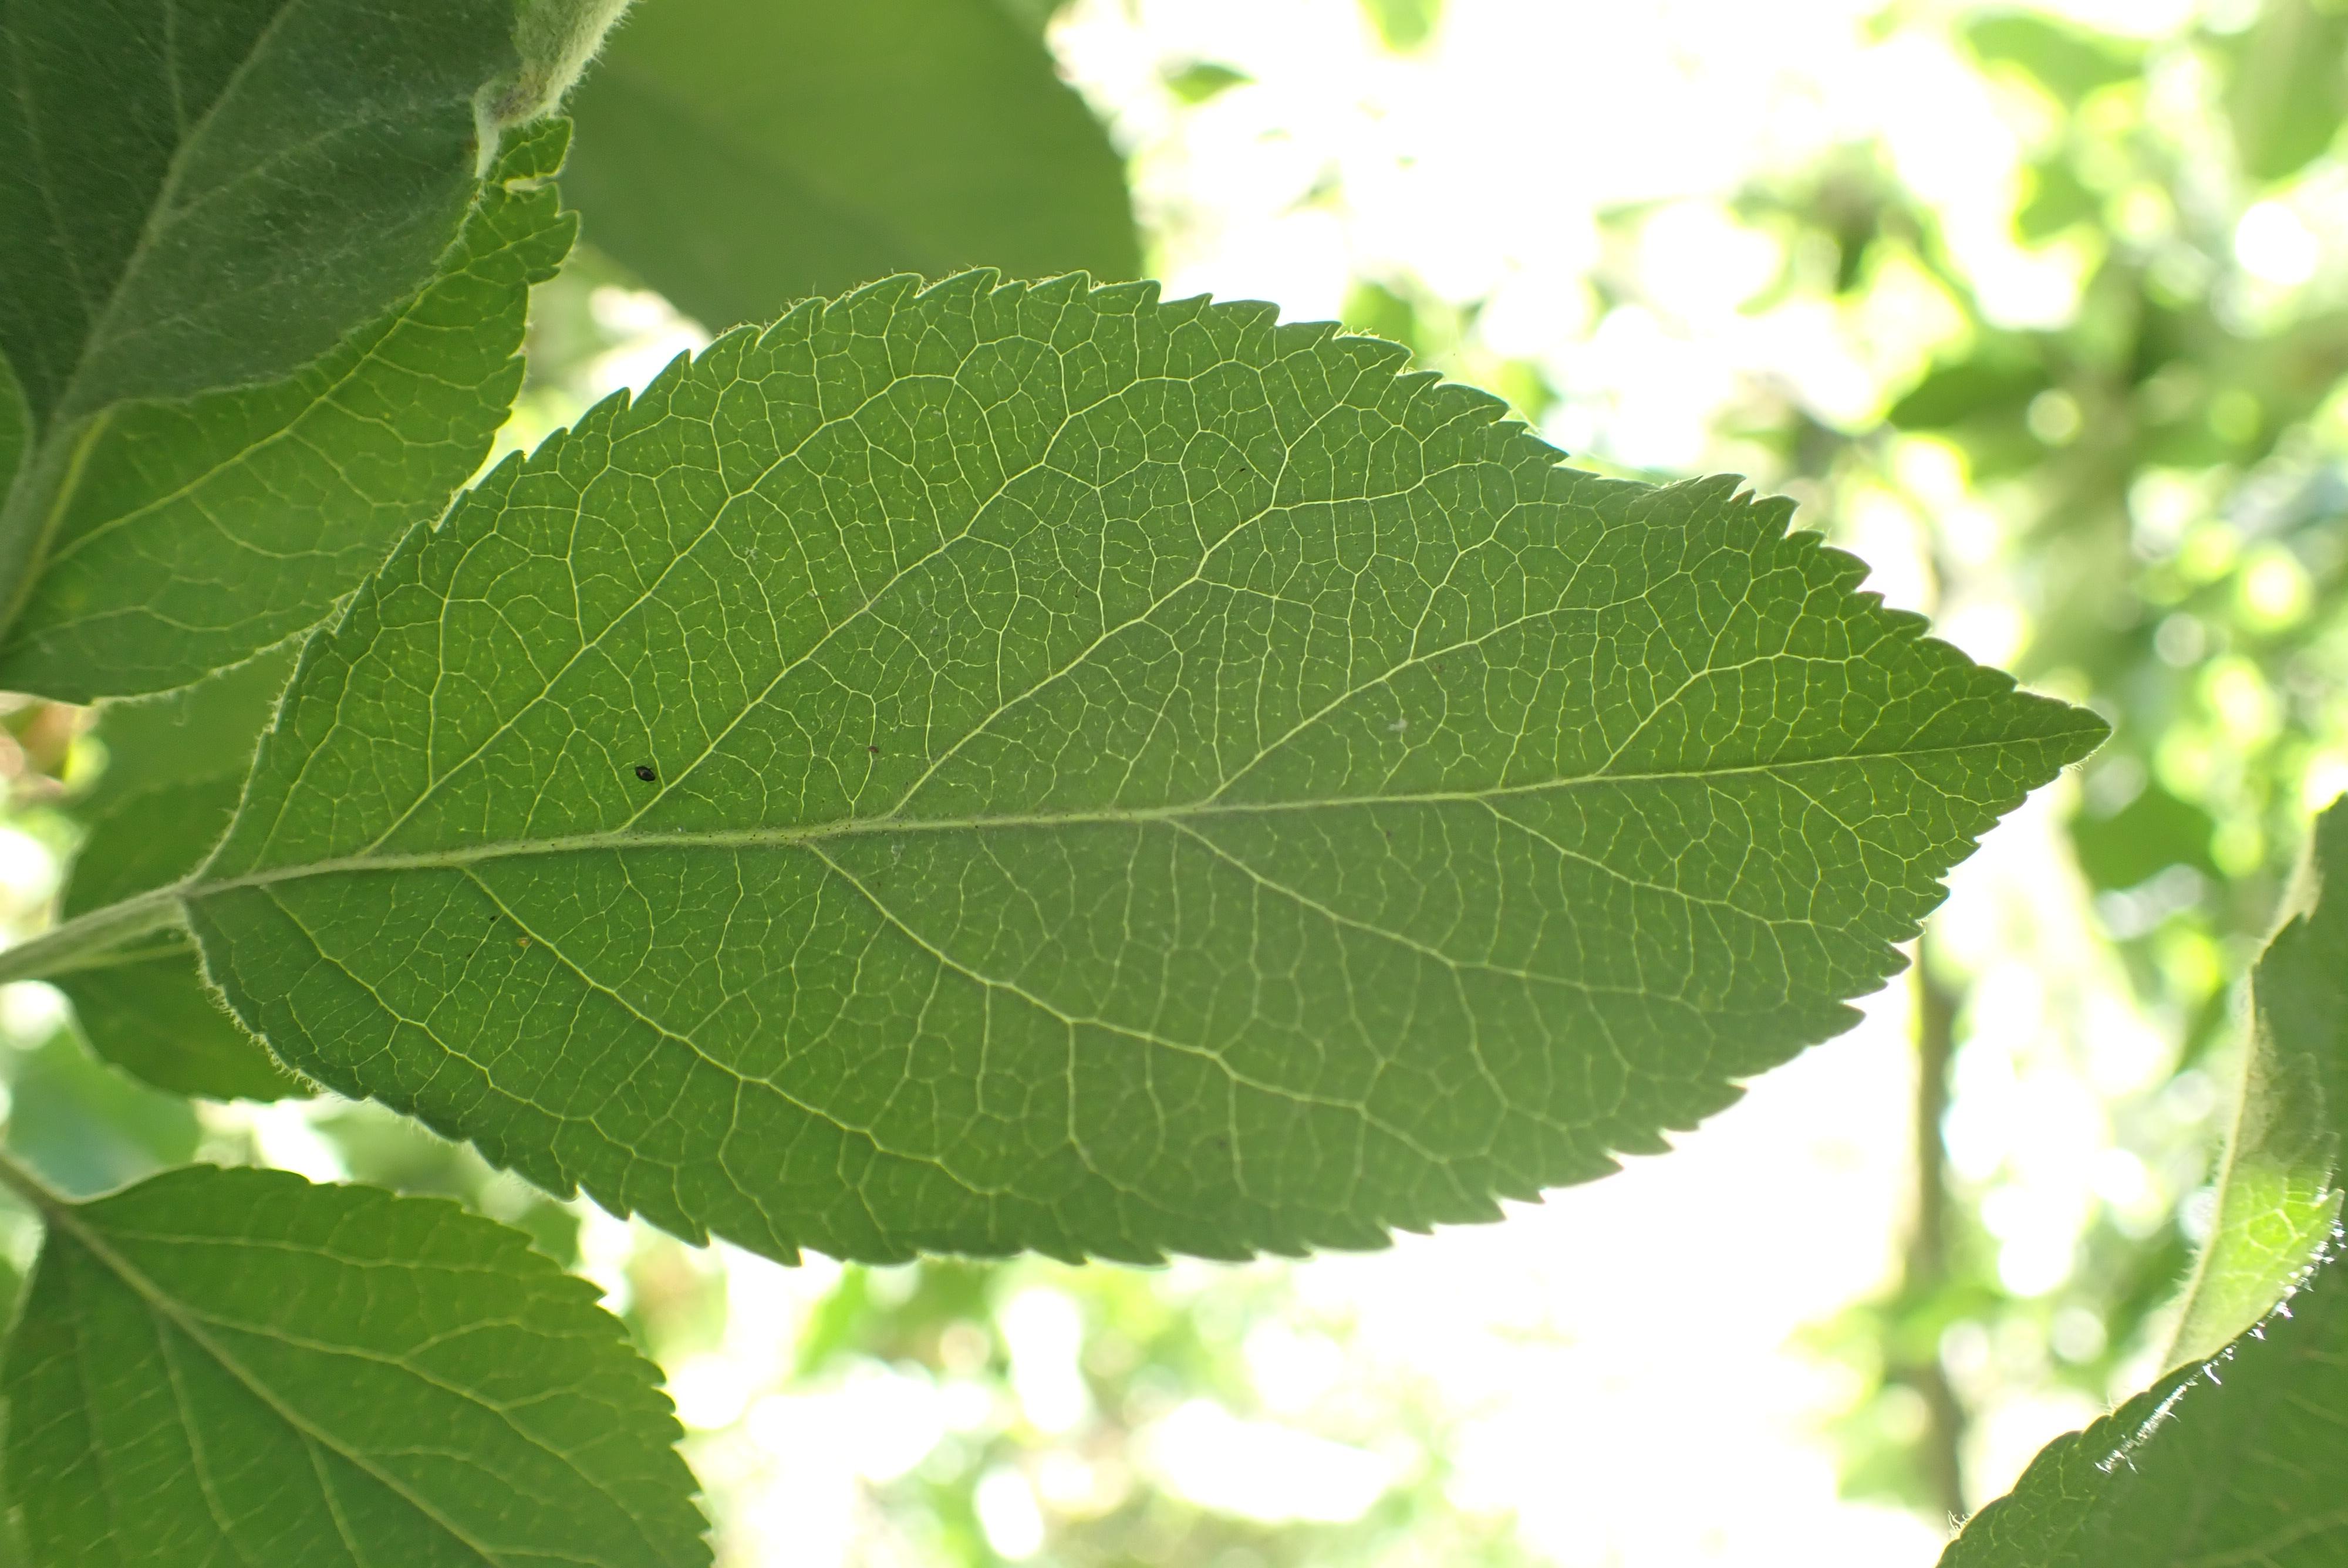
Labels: healthy